Reticulation (metalwork)

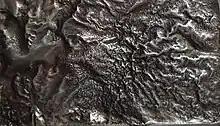
Surface of silver piece featuring reticulation.

In metalwork, reticulation refers to a decorative surface finishing technique involving the application of localised heat to the surface of a metal object. Reticulation is typically performed on alloys of silver and copper or of gold and copper.